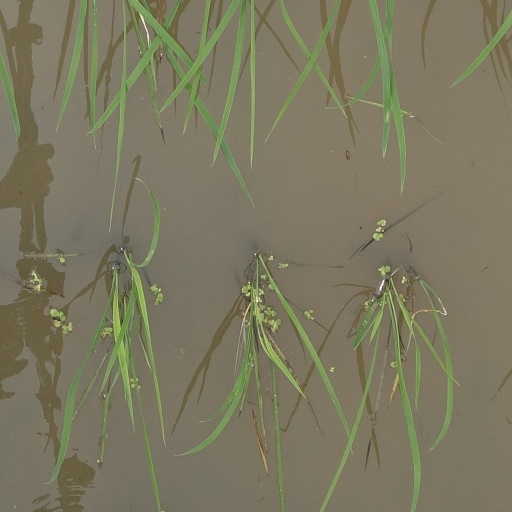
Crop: rice